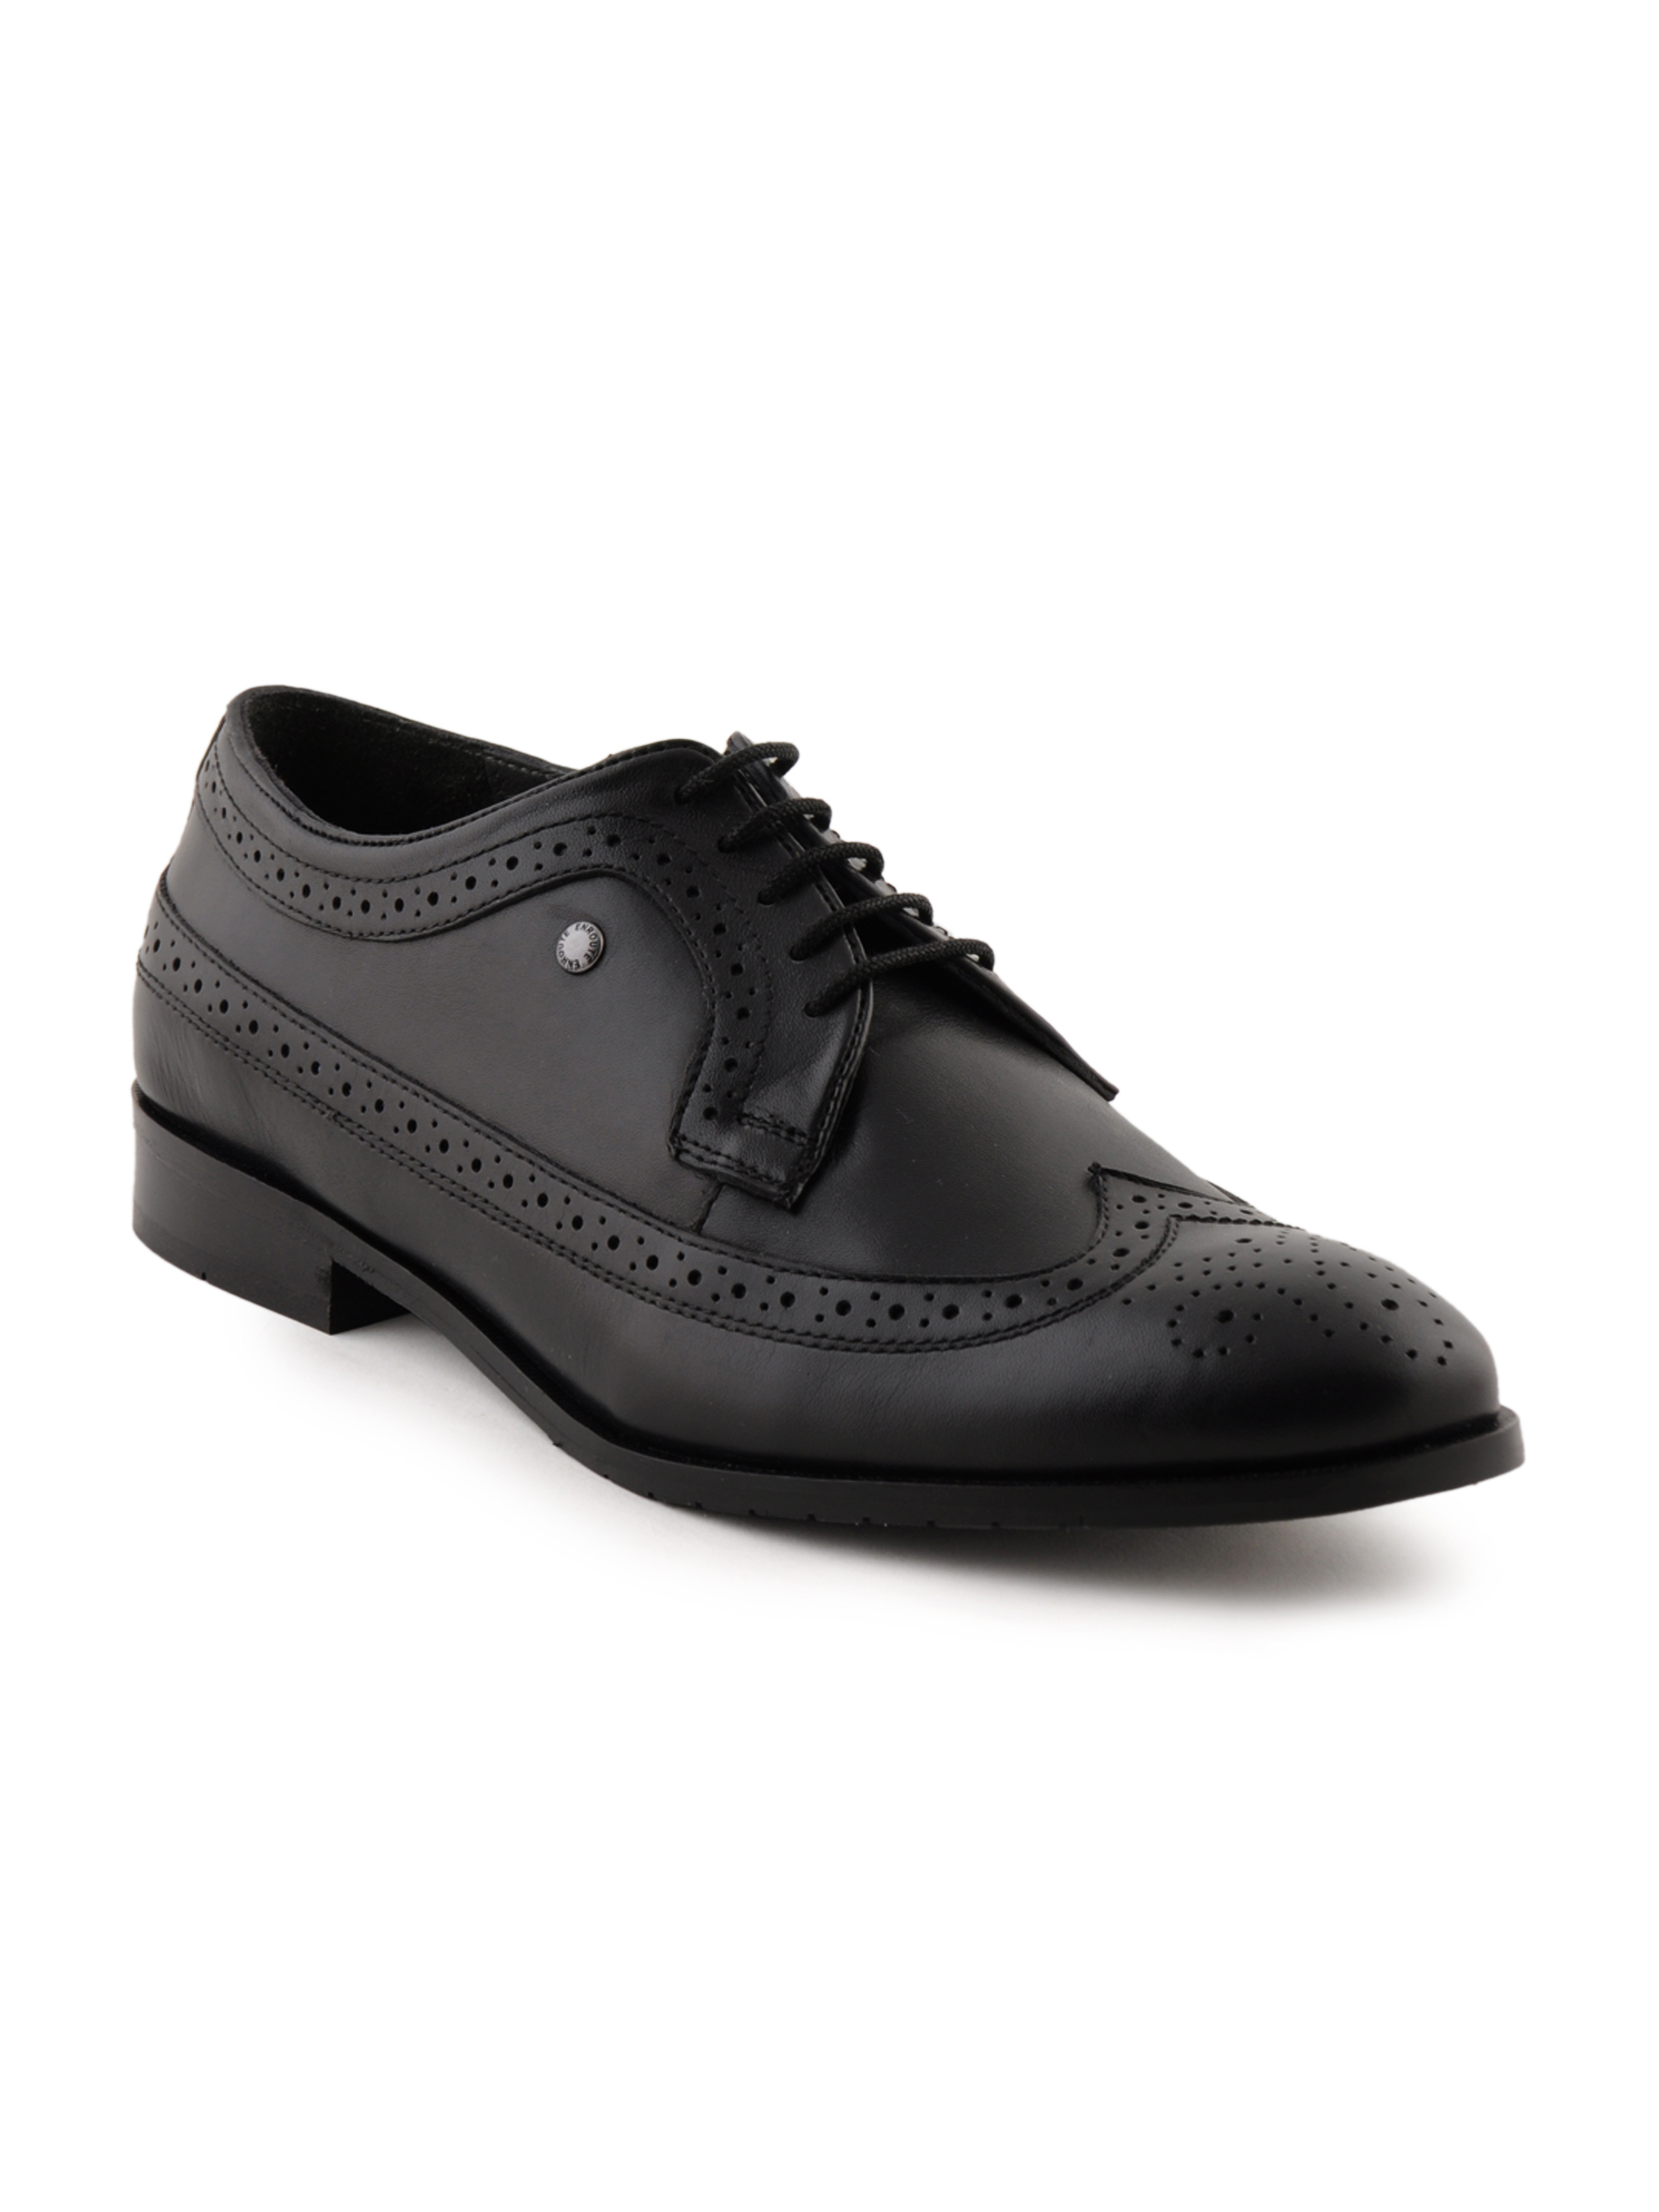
Enroute Men Leather Black Formal Shoes
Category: Footwear / Shoes / Formal Shoes
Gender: Men
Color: Black
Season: Fall 2011
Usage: Formal